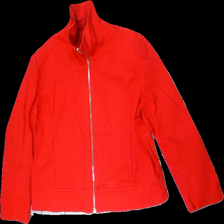
View: front
Type: Jacket
Category: Ladies
Brand: Cappuchini
Colors: Red
Material: 100% cotton
Cut: Regular
Size: 44
Season: All
Trend: 90s
Stains: Minor
Price range: 50-100
Recommended usage: Reuse